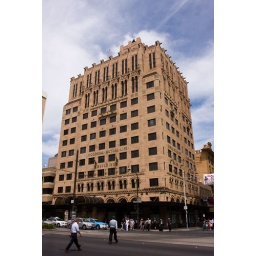
Another imposing commercial building built of stone is the CML building.Location: King William Street in the city centre.